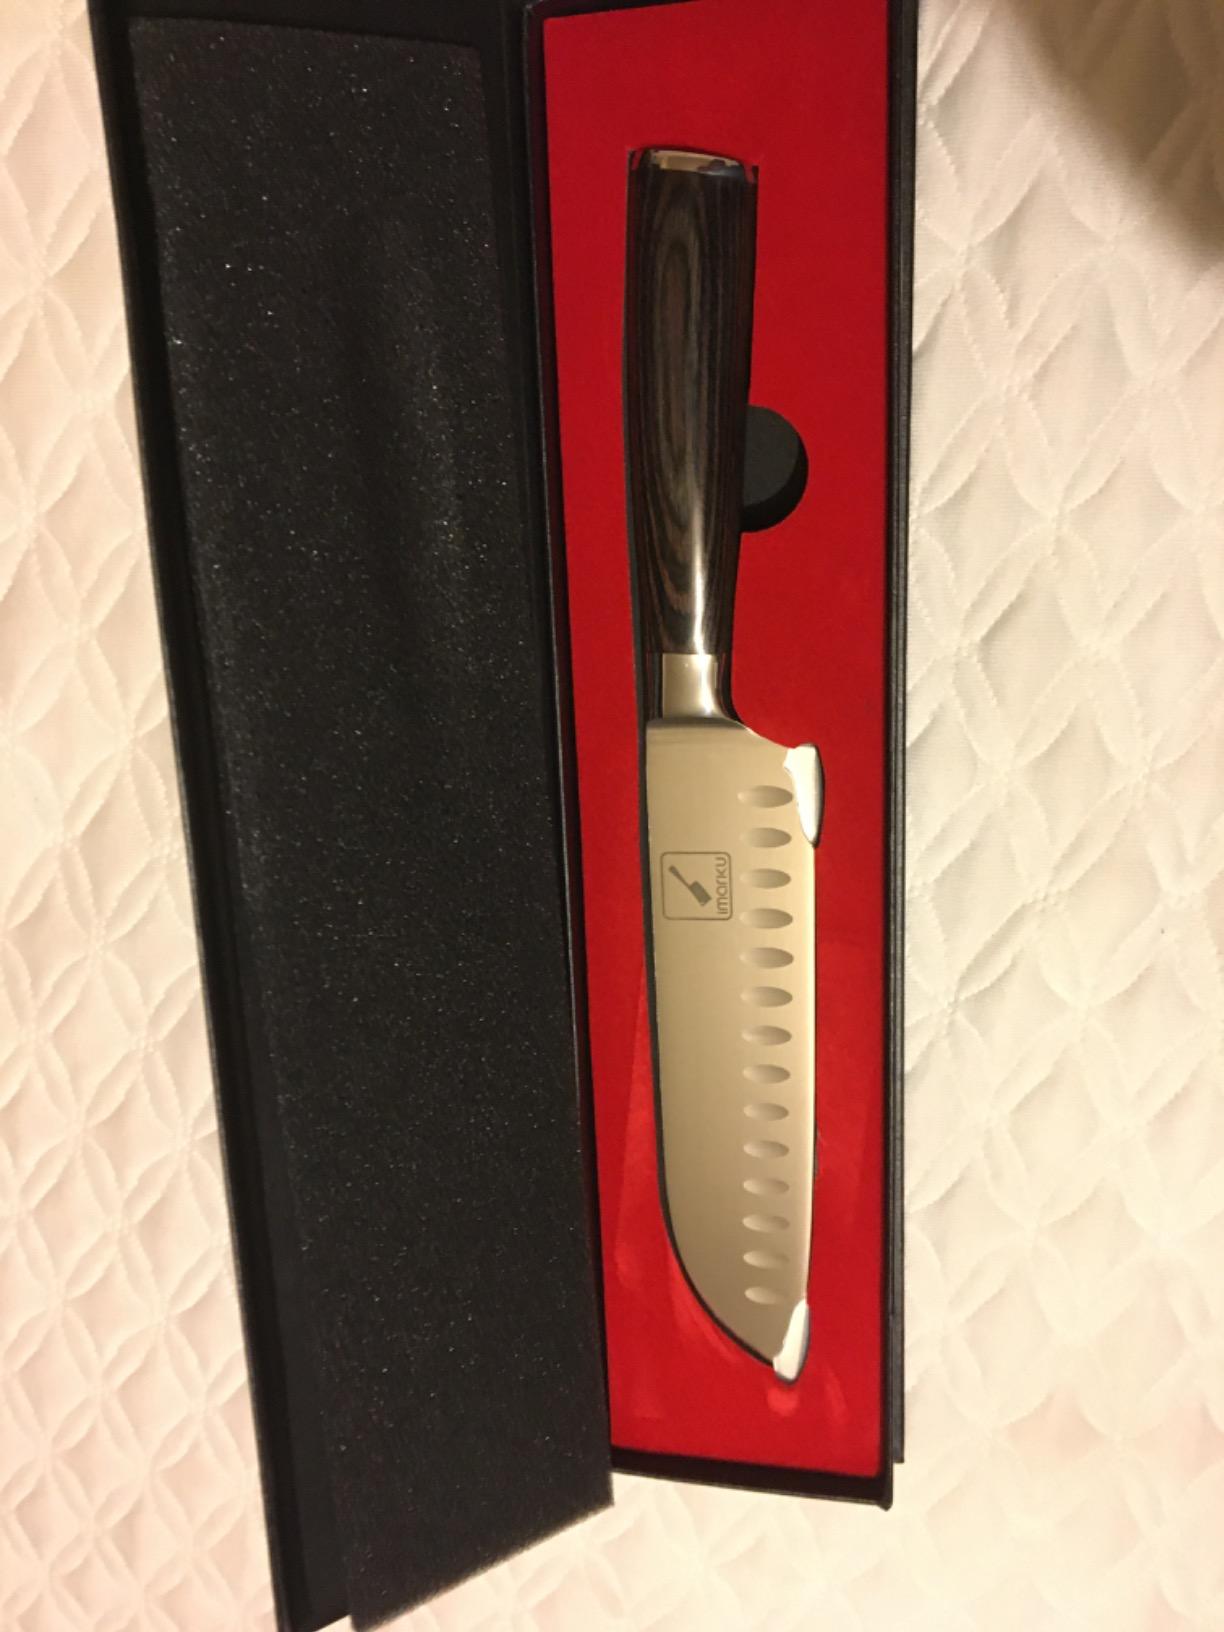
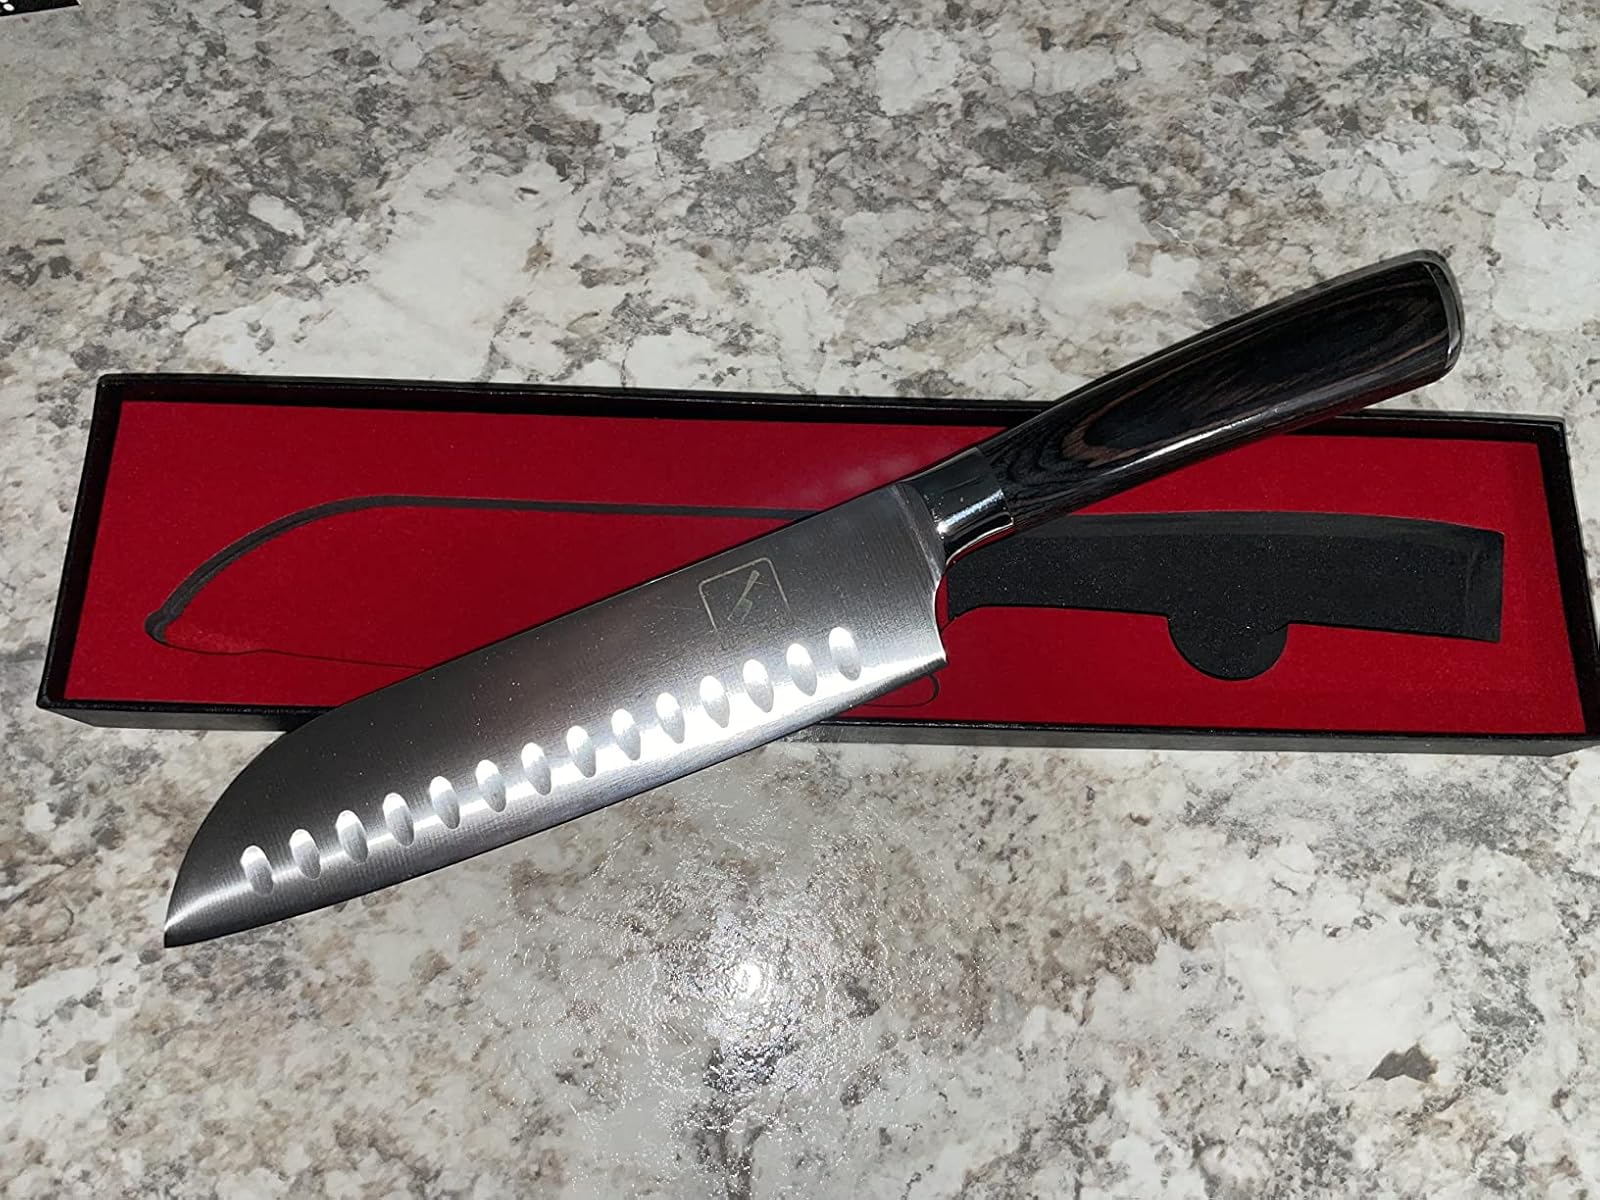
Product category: items_knife
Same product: yes